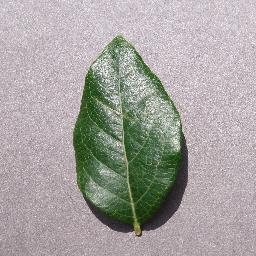
Label: Blueberry___healthy